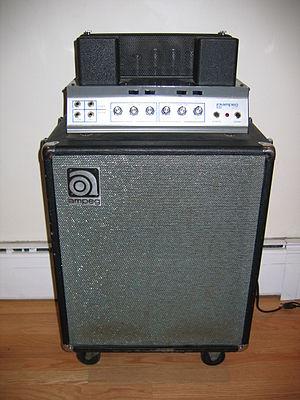
Ampeg est une société américaine d'instruments de musique et d'amplificateurs. Elle est principalement connue pour ses amplis de basse dont les plus connus sont ceux de la série SVT. Elle est la marque n°1 en amplis de basse devant Marshal.